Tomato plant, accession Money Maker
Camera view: horizontal (90 deg, fisheye); turntable rotation: 0 degrees
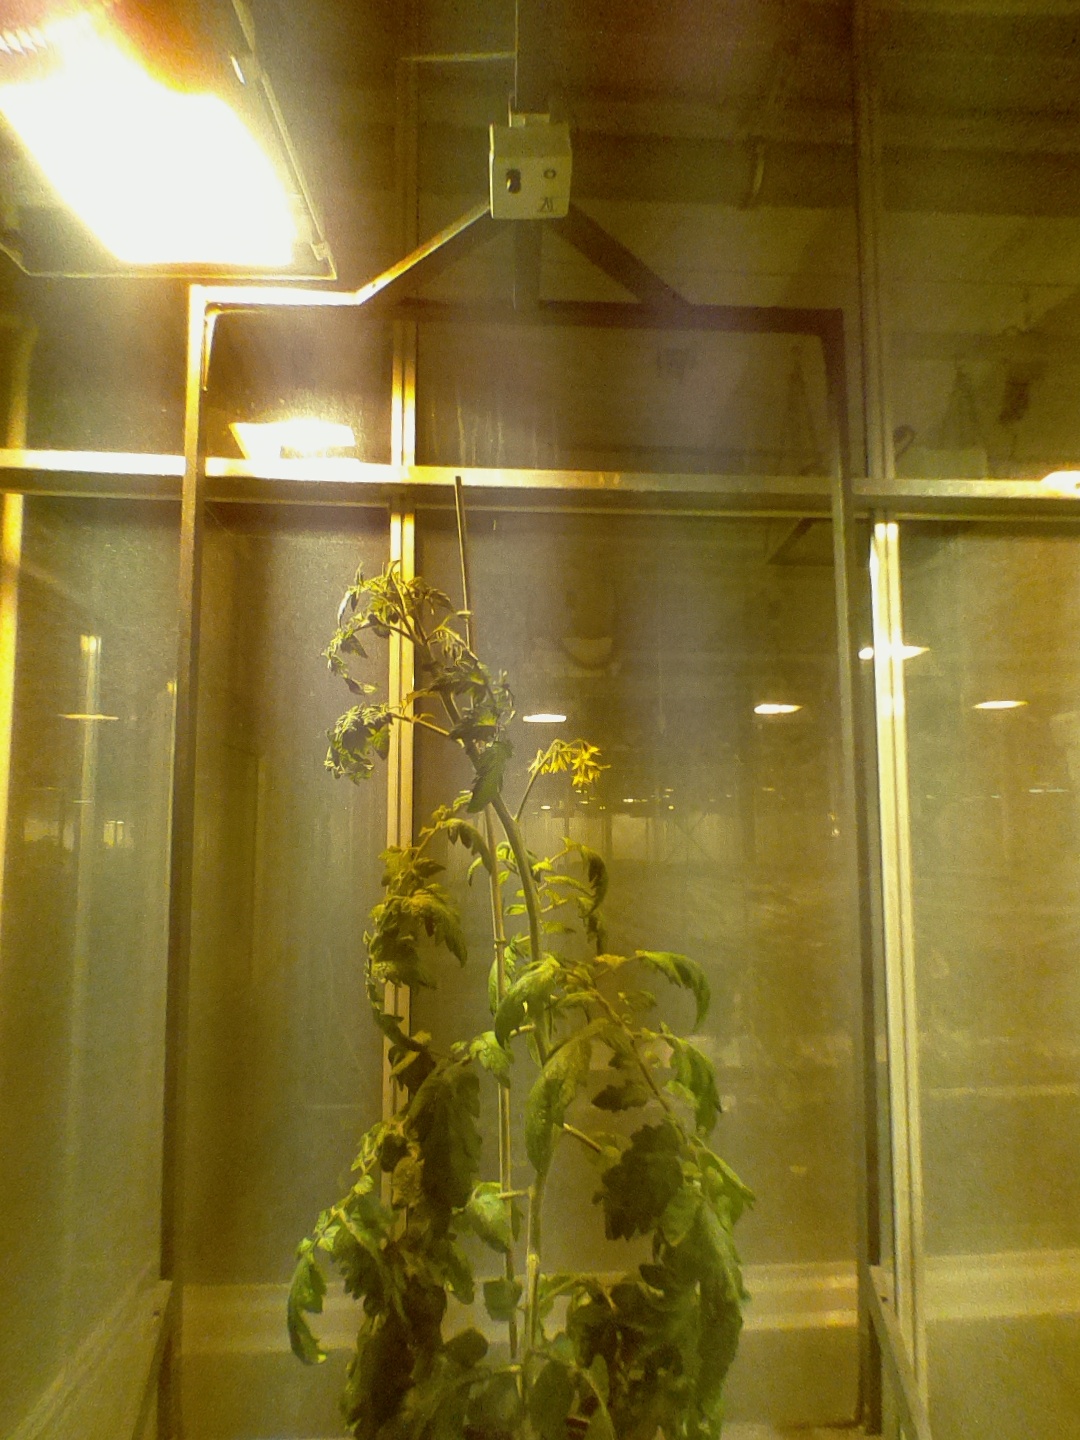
BBCH growth stage 70: Fruits at the main stem or branches visibles